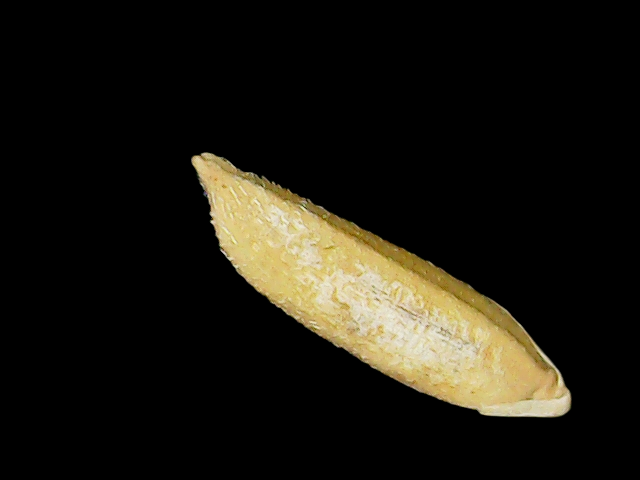
Rice variety: Binadhan21